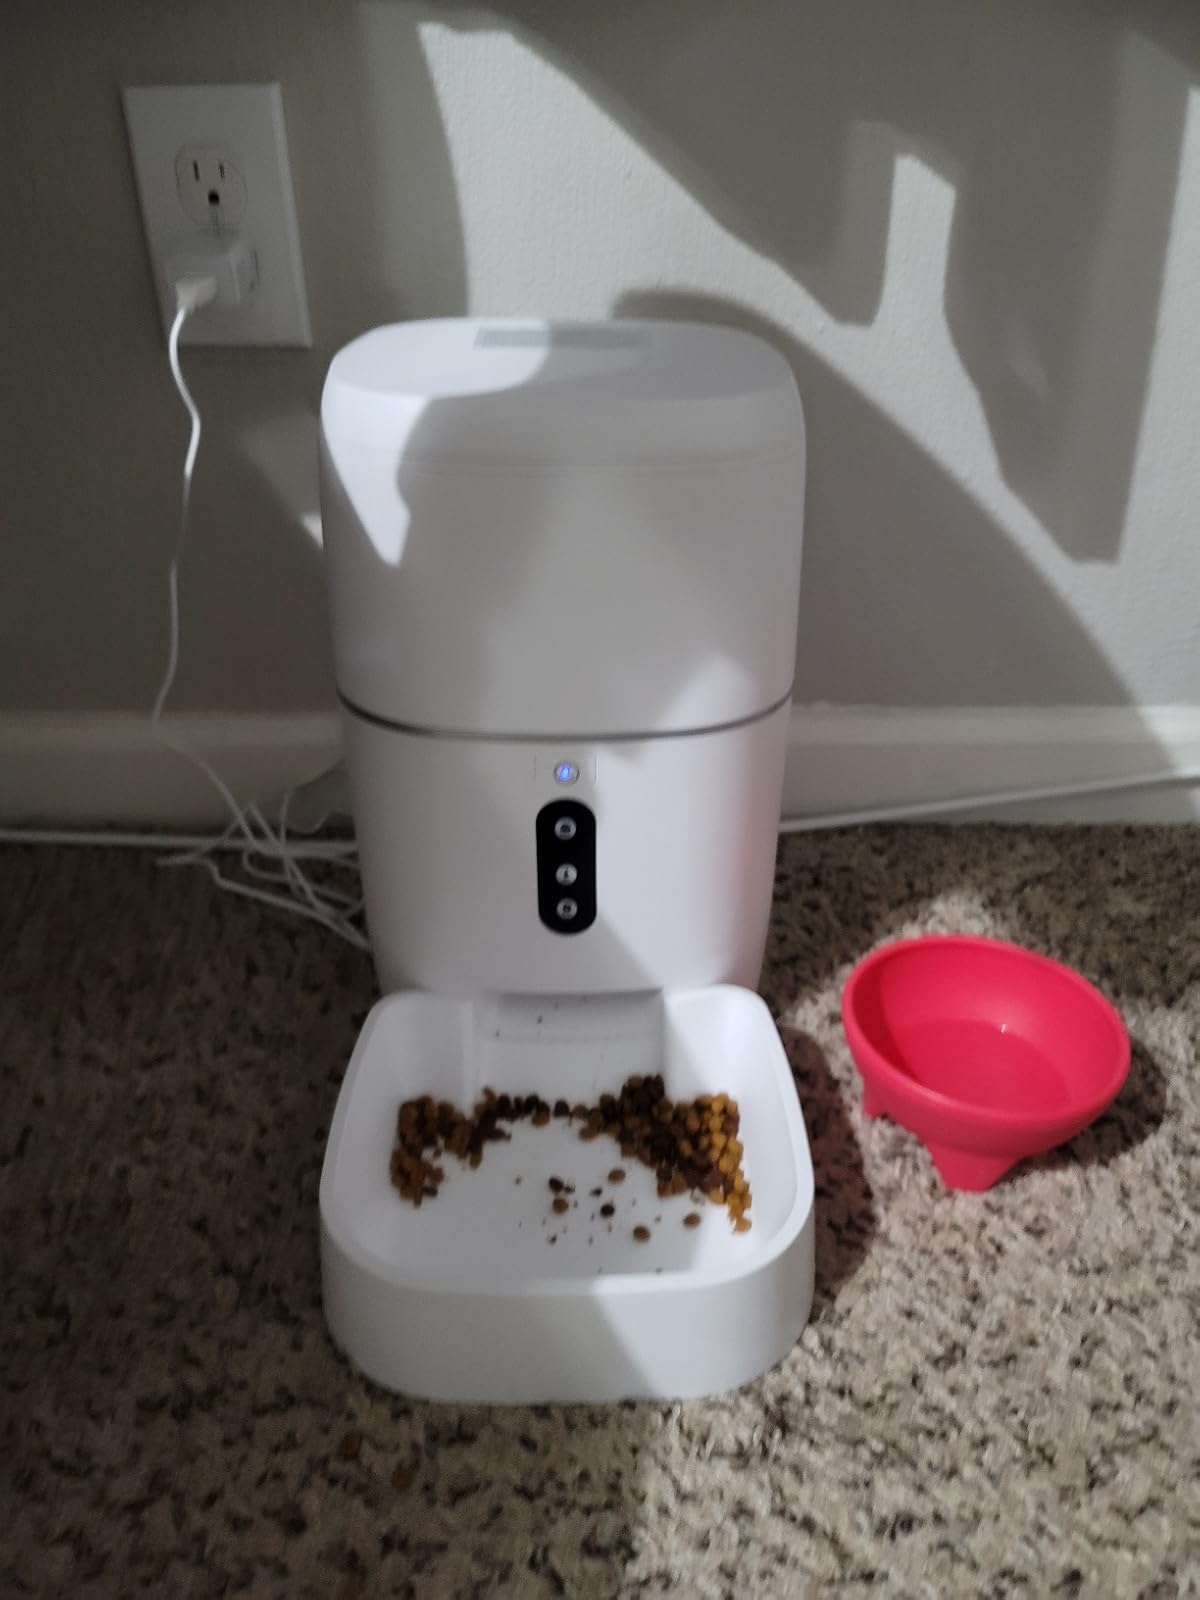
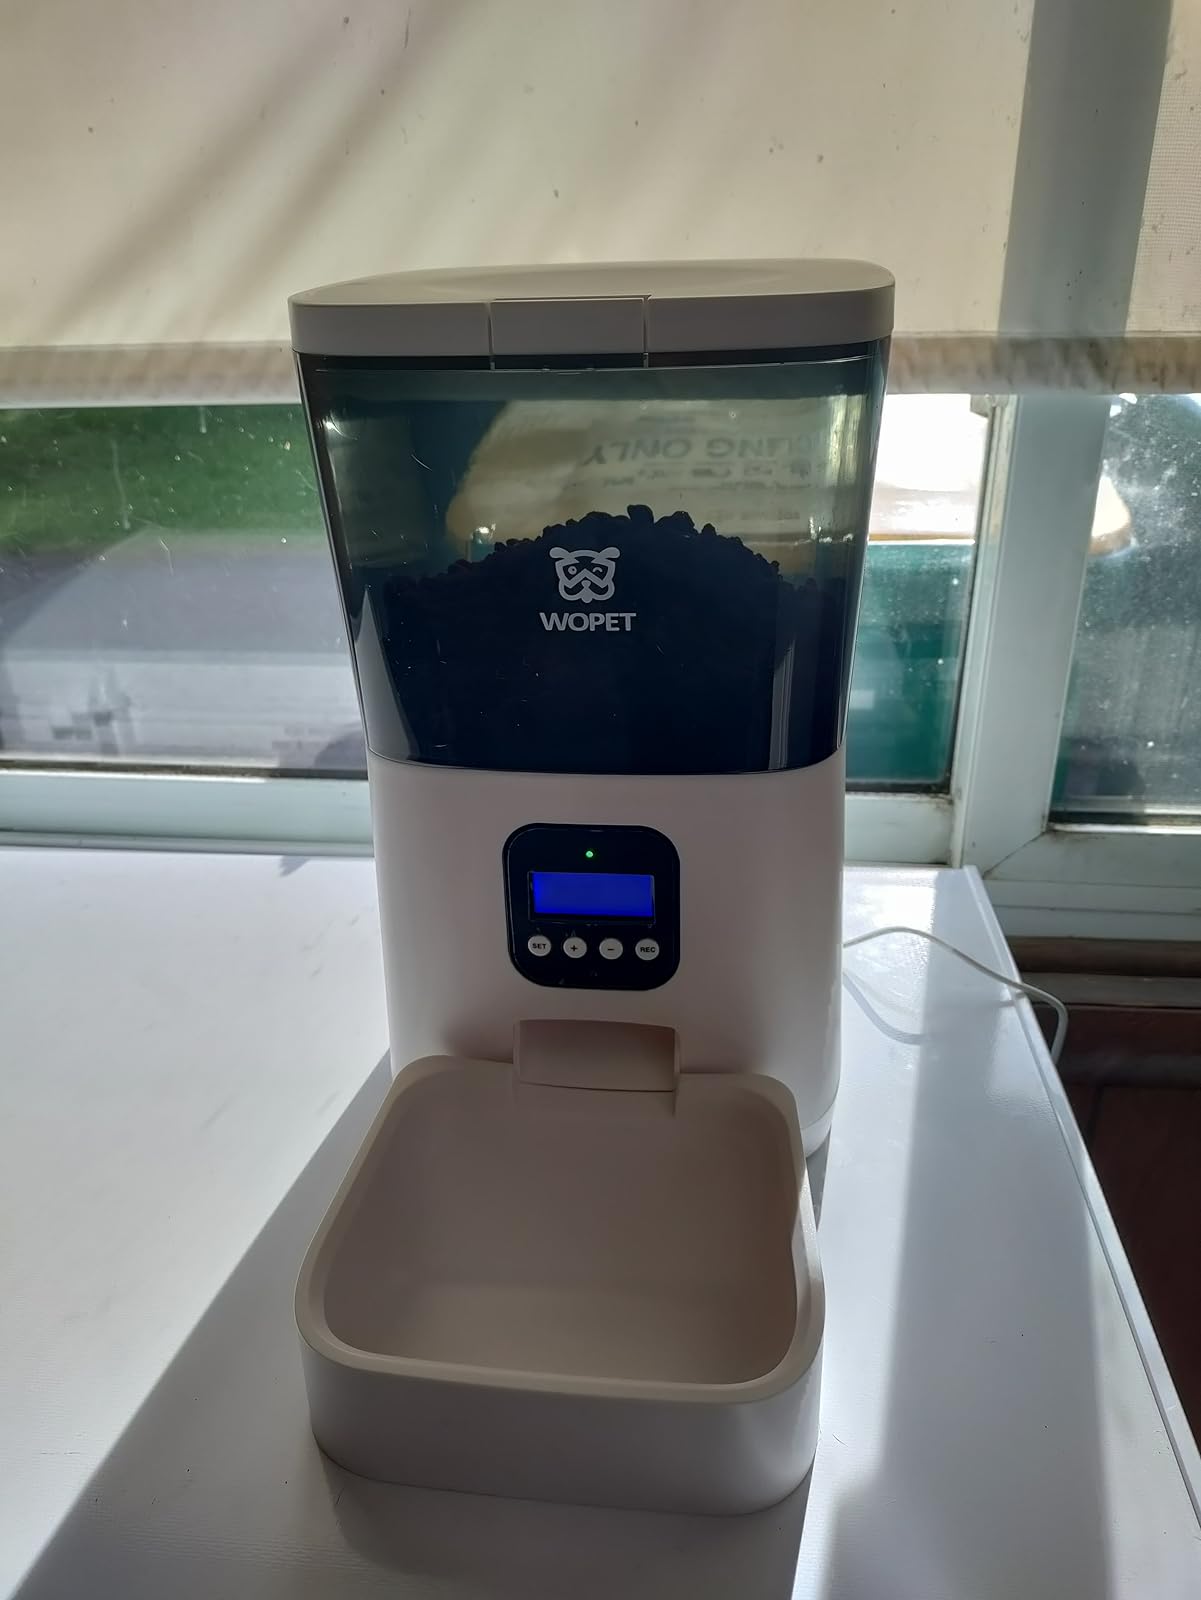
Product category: items_feeder
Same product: no